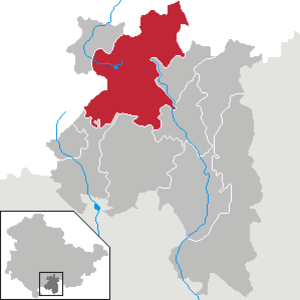
Neuhaus am Rennweg est une ville allemande de Thuringe, dans l'arrondissement de Sonneberg. Elle comptait 7 051 habitants au 31 décembre 2012.